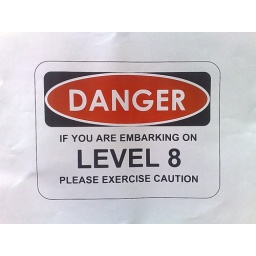
based on this sign in the lift and the noise from upstairs, our building is being demolished top-down